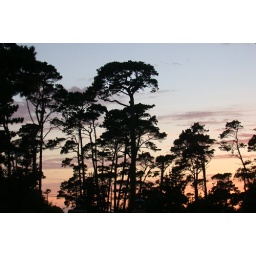
Cypress silhouetted against a lovely pink sunset. Seen as I walked to the beach from my hotel